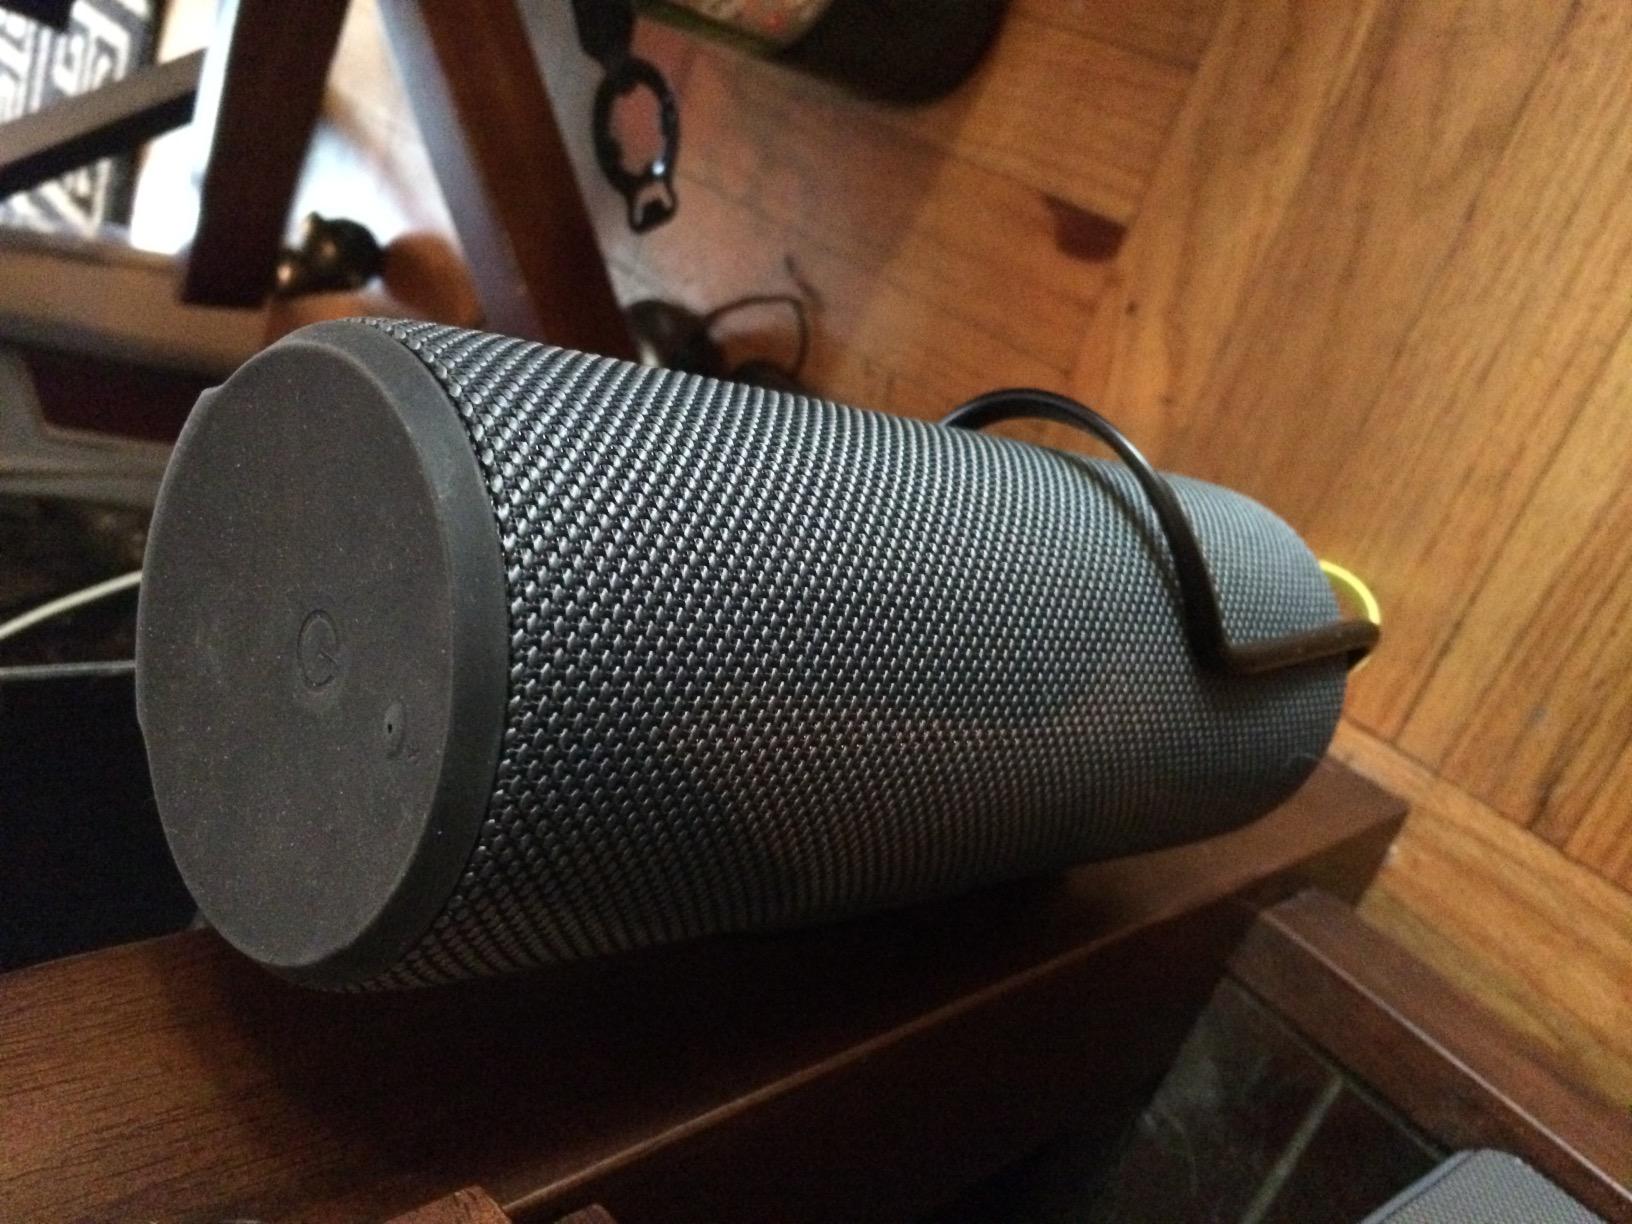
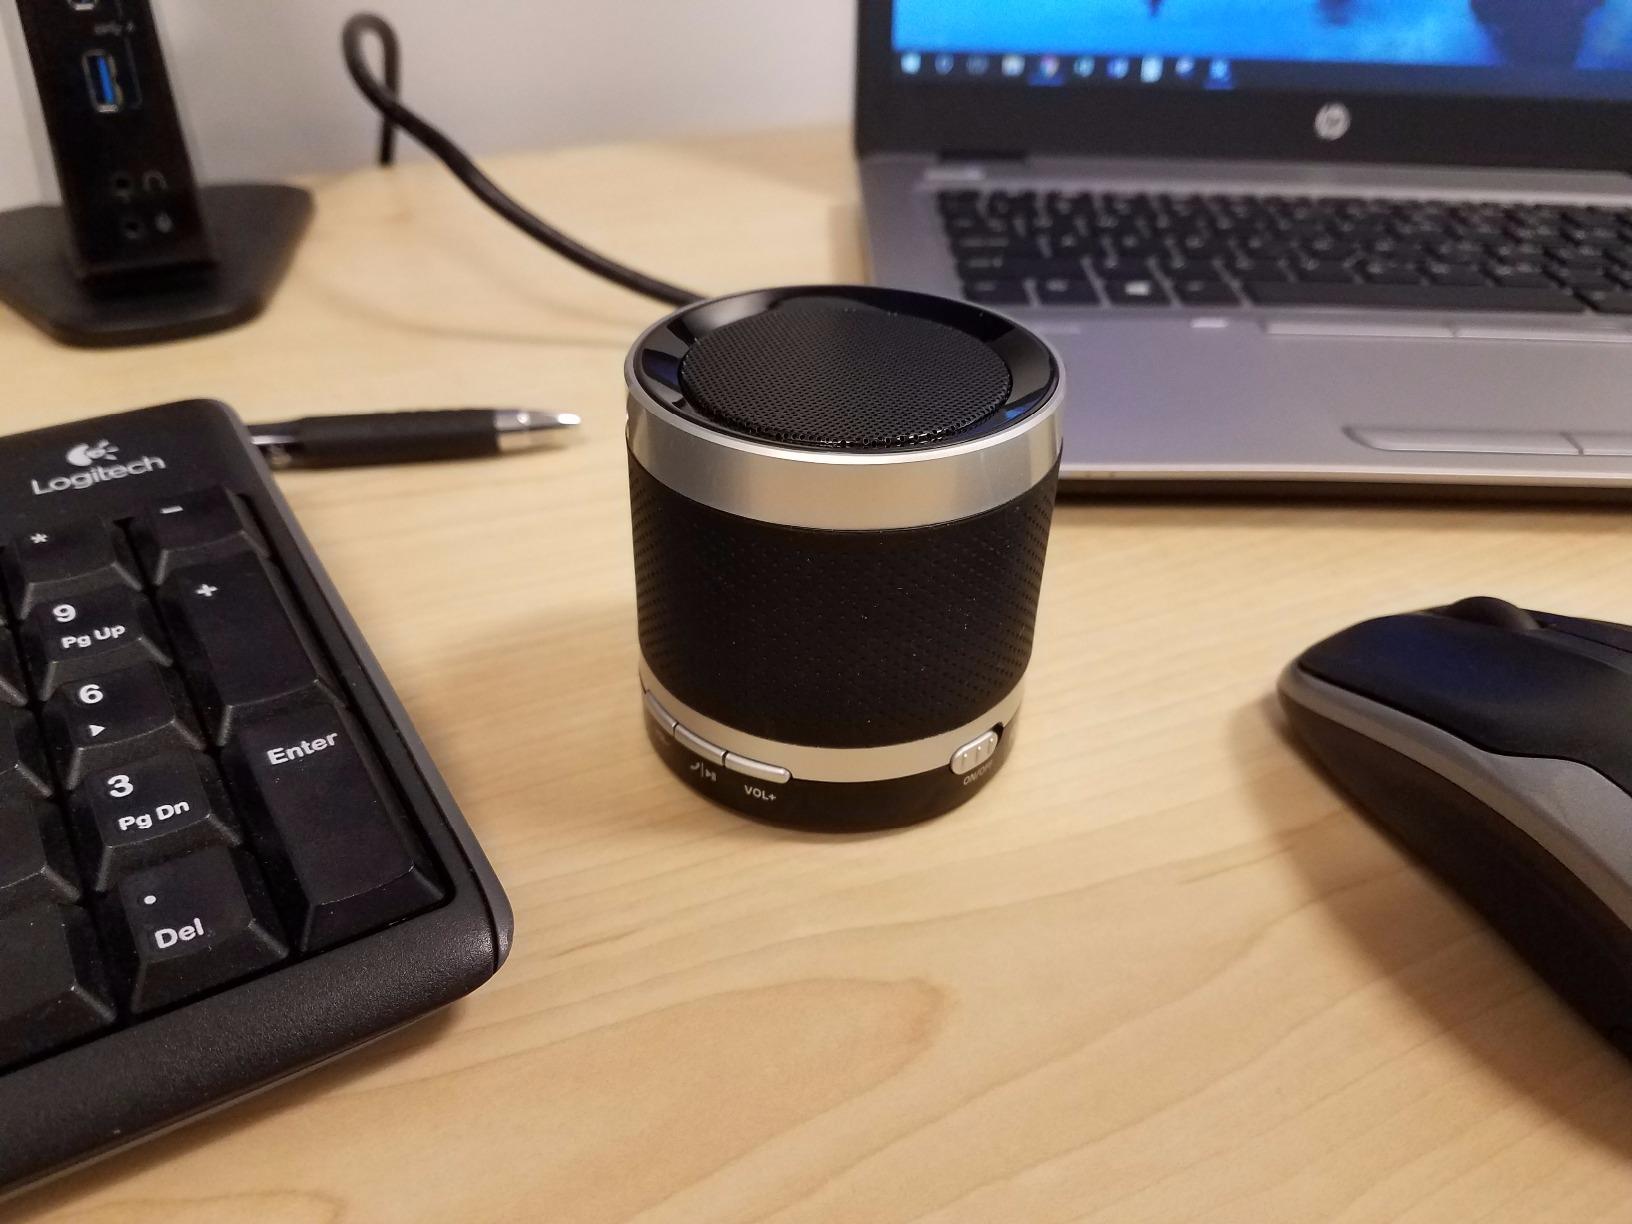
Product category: speaker
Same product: no